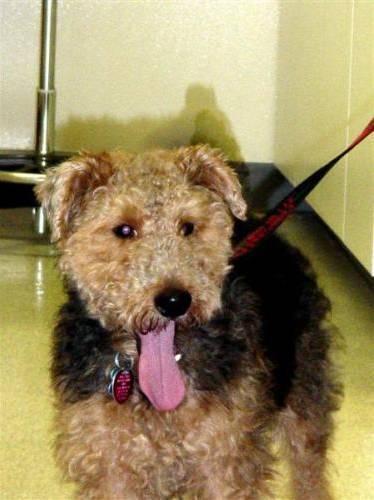
dog